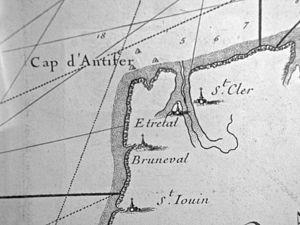
Gros plan sur l'estuaire d'Etretat dans "" 1 - Carte particulière des Costes de Normandie"", depuis Dieppe jusqu'à la pointe de la Percée en Bessin (en toises et lieues communes) - Musée Maison de l'Armateur- Le Havre."
Étretat est une commune française située dans le département de la Seine-Maritime en région Normandie.